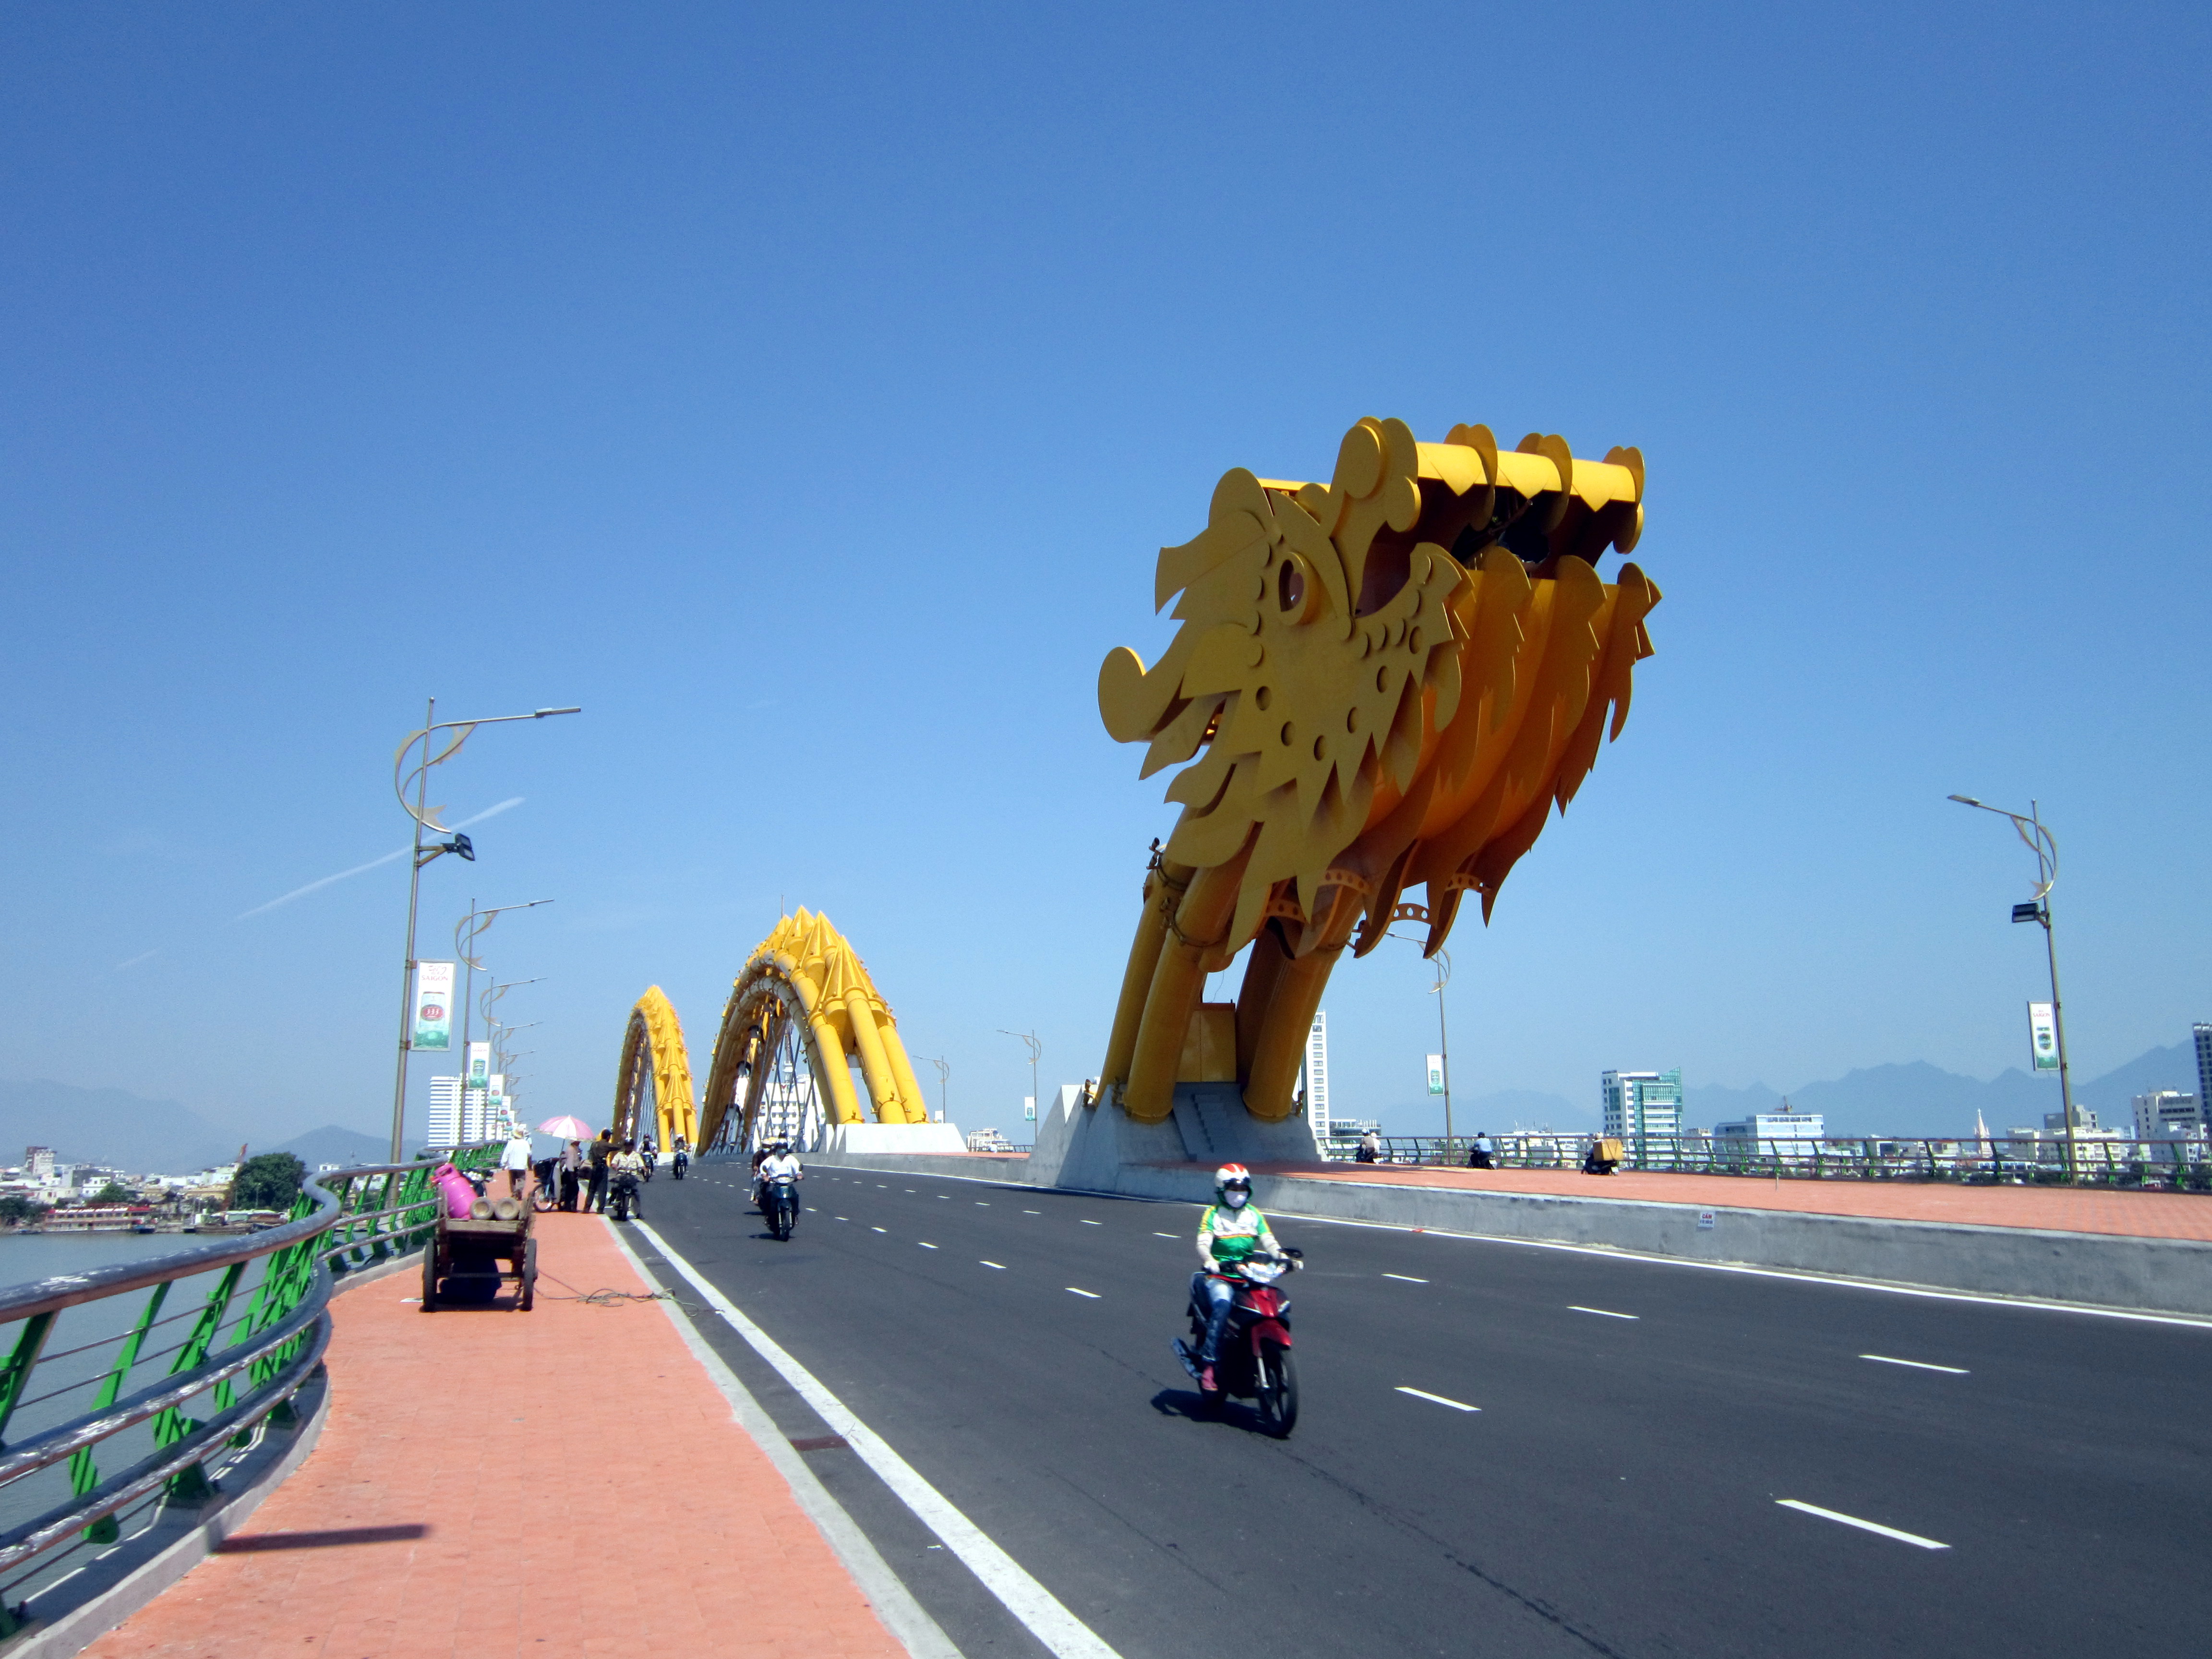
user: text: Trong hình có bao nhiêu xe máy đang chạy trên đường?
assistant: text: Chín

user: text: Cây cầu có kiến trúc hình con vật này tên là gì?
assistant: text: Cầu Rồng

user: text: Cây cầu Rồng nổi tiếng với màn trình diễn đặc biệt nào vào các buổi tối cuối tuần?
assistant: text: Màn phun lửa và phun nước

user: text: Cây cầu hình rồng trong ảnh tên là gì, nó bắc qua con sông nào và nằm ở thành phố nào của Việt Nam?
assistant: text: Cầu Rồng; sông Hàn; thành phố Đà Nẵng